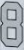
Number: 8